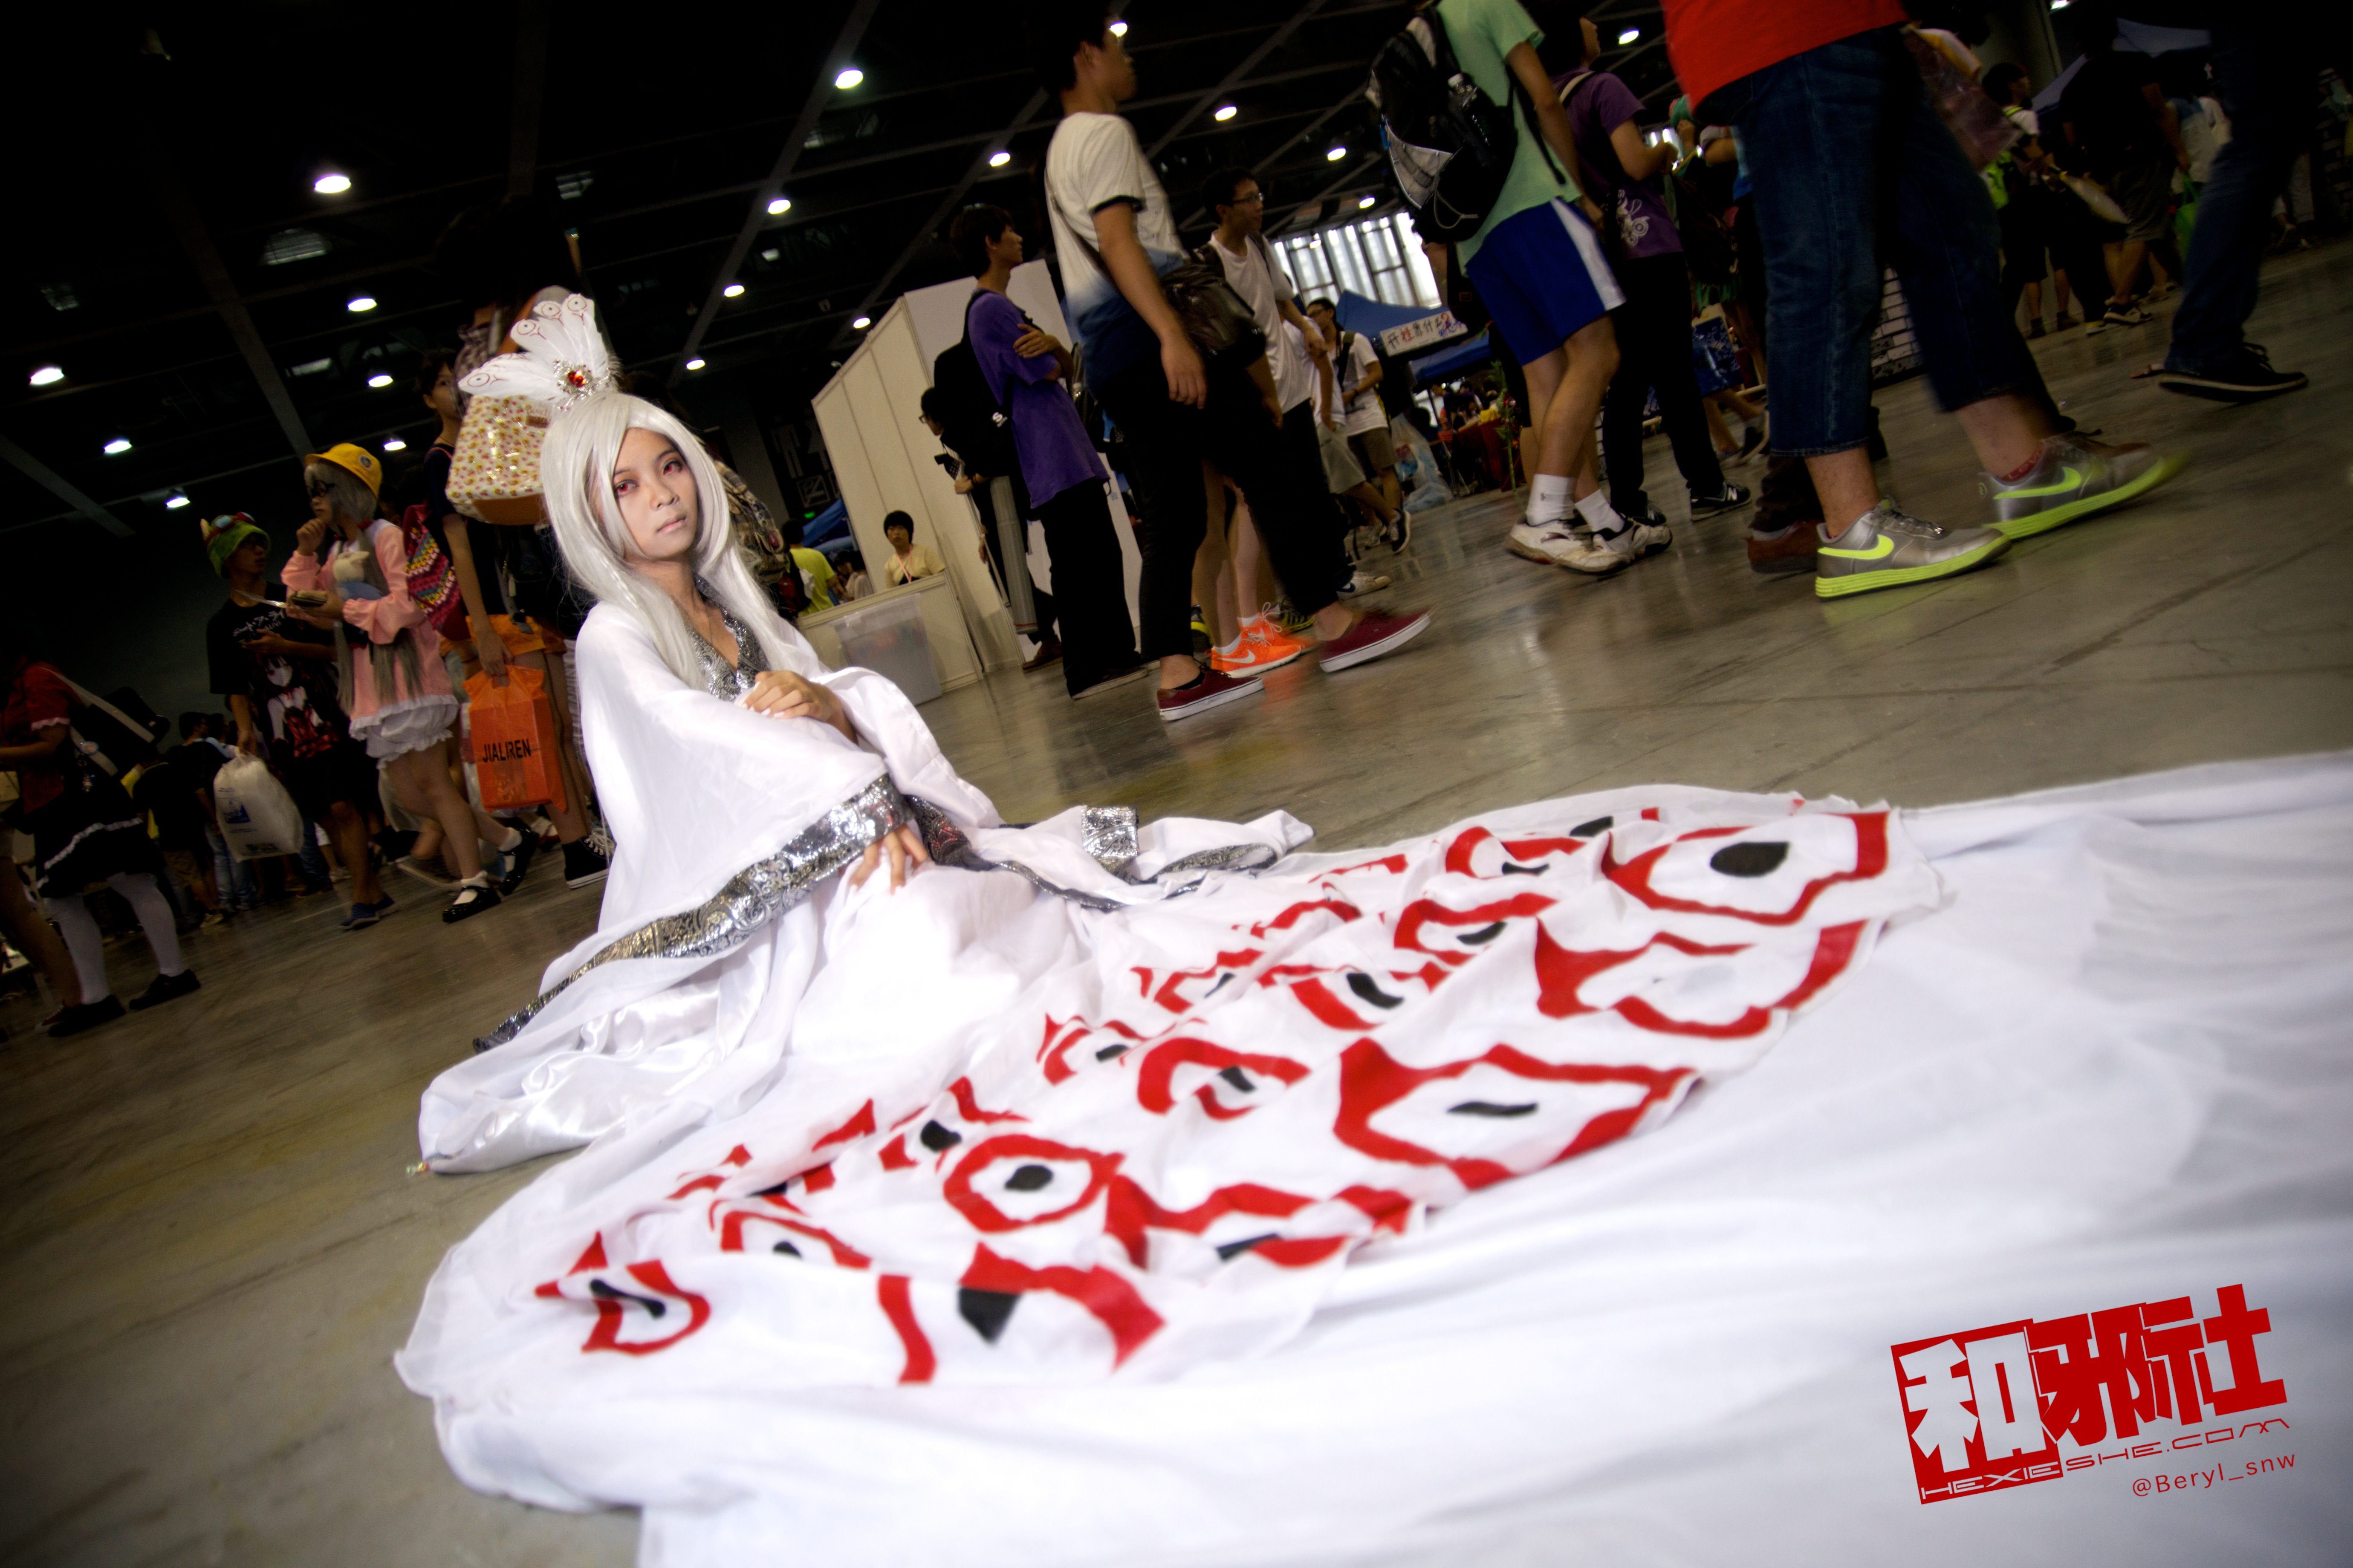
girl, cute, dance, cosplay, girls, canton, costume, china, anime, comic, comiccon, guangzhou, acg, cos